Diana Johnson

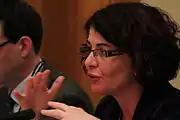
Diana Johnson in 2013

In the 2010 general election Johnson polled 39.2% of the vote and held onto the Hull North constituency for Labour with her majority reduced to 641 votes.